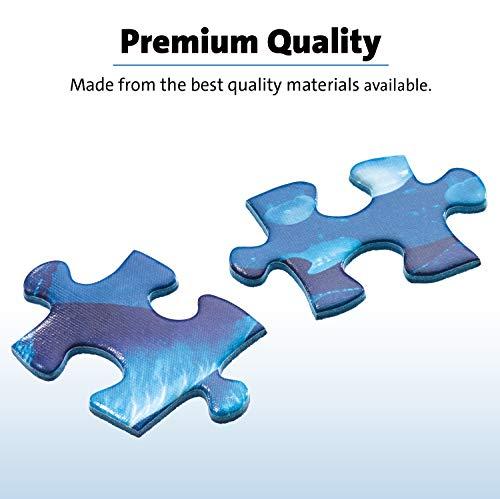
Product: Ravensburger 09515, Day at The Races 60 Piece Puzzle for Kids, Every Piece is Unique, Pieces Fit Together Perfectly
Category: Toys & Games | Puzzles | Jigsaw Puzzles
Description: Great Condition.
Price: $11.99
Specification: ProductDimensions:10.8x7.5x1.5inches|ItemWeight:8.8ounces|ShippingWeight:10.4ounces(Viewshippingratesandpolicies)|ASIN:B07MQY6S3D|Itemmodelnumber:09515|Manufacturerrecommendedage:4-7years